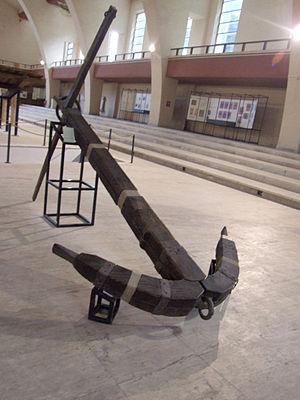
Les navires romains du lac de Nemi sont deux grands navires antiques que Caligula fit construire en l'honneur de la déesse Diane. Ils ont été retirés du fond du lac volcanique de Nemi, à 27 km au sud-est de Rome, en 1929-1930 et détruits par un incendie, lors des opérations militaires de libération de l'Italie, en 1944.